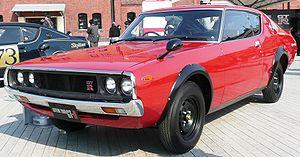
La Nissan Skyline GT-R est une voiture de sport basée sur les modèles de la gamme Skyline du constructeur nippon. Cinq générations furent produites en deux périodes, de 1969 à 1973 puis de 1989 à 2002. Elles s'illustrèrent dans de nombreuses compétitions internationales, avec de nombreuses victoires à la clé. Le terme GT-R vient de Gran Turismo Racing. La Nissan GT-R, bien qu'étant de la même lignée, ne porte plus le nom de Skyline car elle ne dérive plus d'un modèle existant.